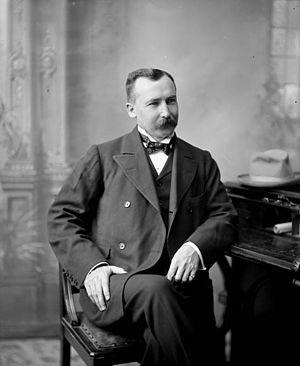
Clifford Sifton était un homme politique canadien connu pour avoir été ministre de l'intérieur dans le gouvernement de Sir Wilfrid Laurier. Il a été notamment responsable de l'encouragement à l'immigration massive vers le Canada qui se produit au cours de la première décennie du XXᵉ siècle.